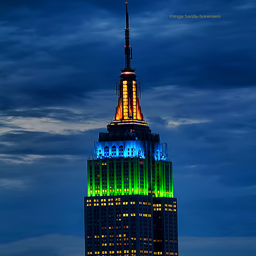
building lights up in honor .